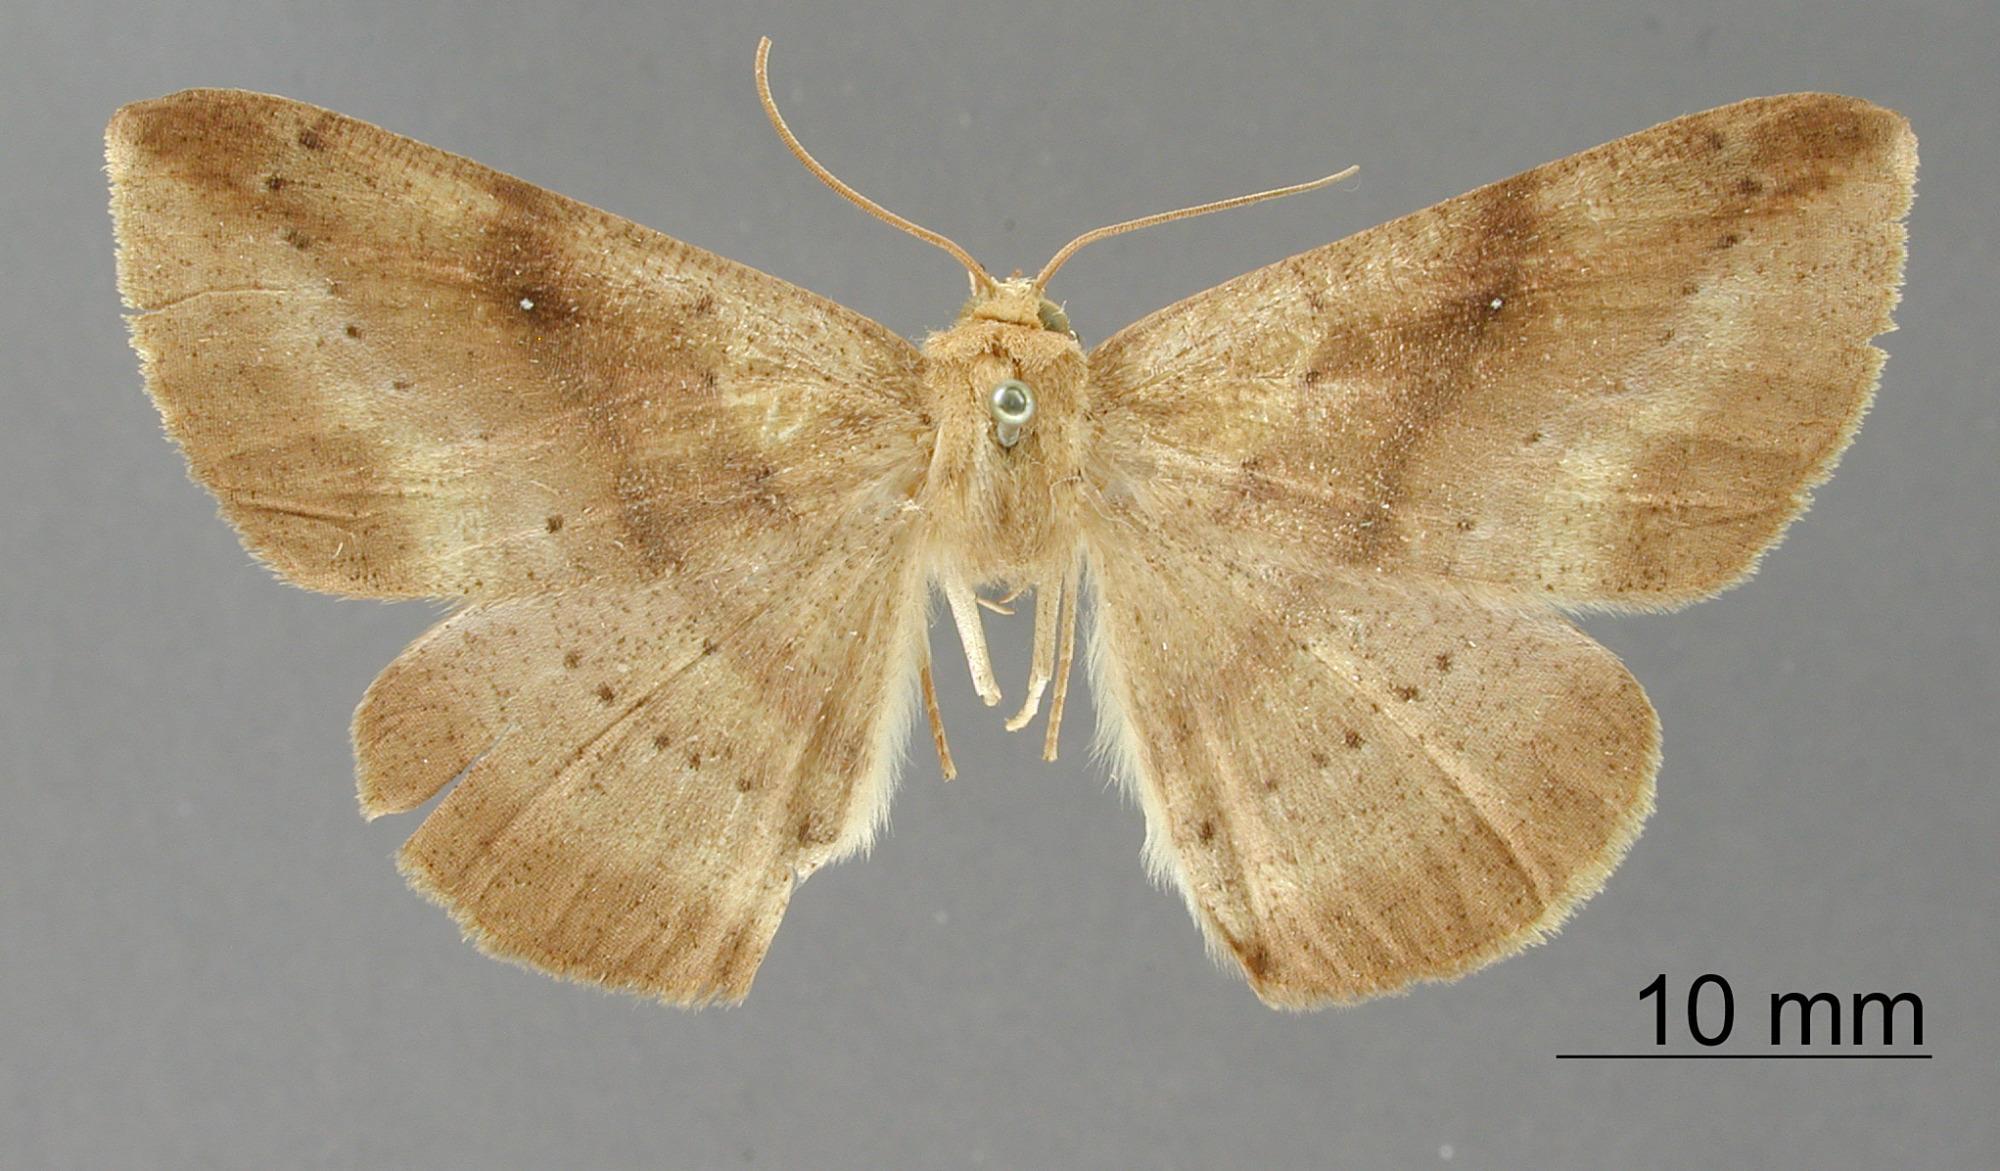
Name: Sabulodes nubifera
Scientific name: Sabulodes nubifera Schaus, 1911
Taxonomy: Animalia, Arthropoda, Insecta, Lepidoptera, Geometridae, Ennominae
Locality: Juan Vinas, Costa Rica